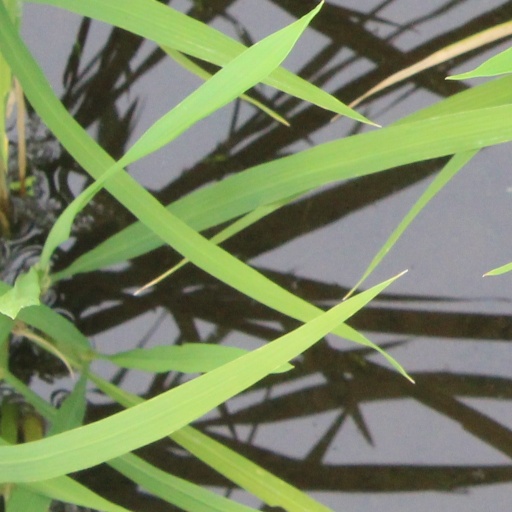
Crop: rice